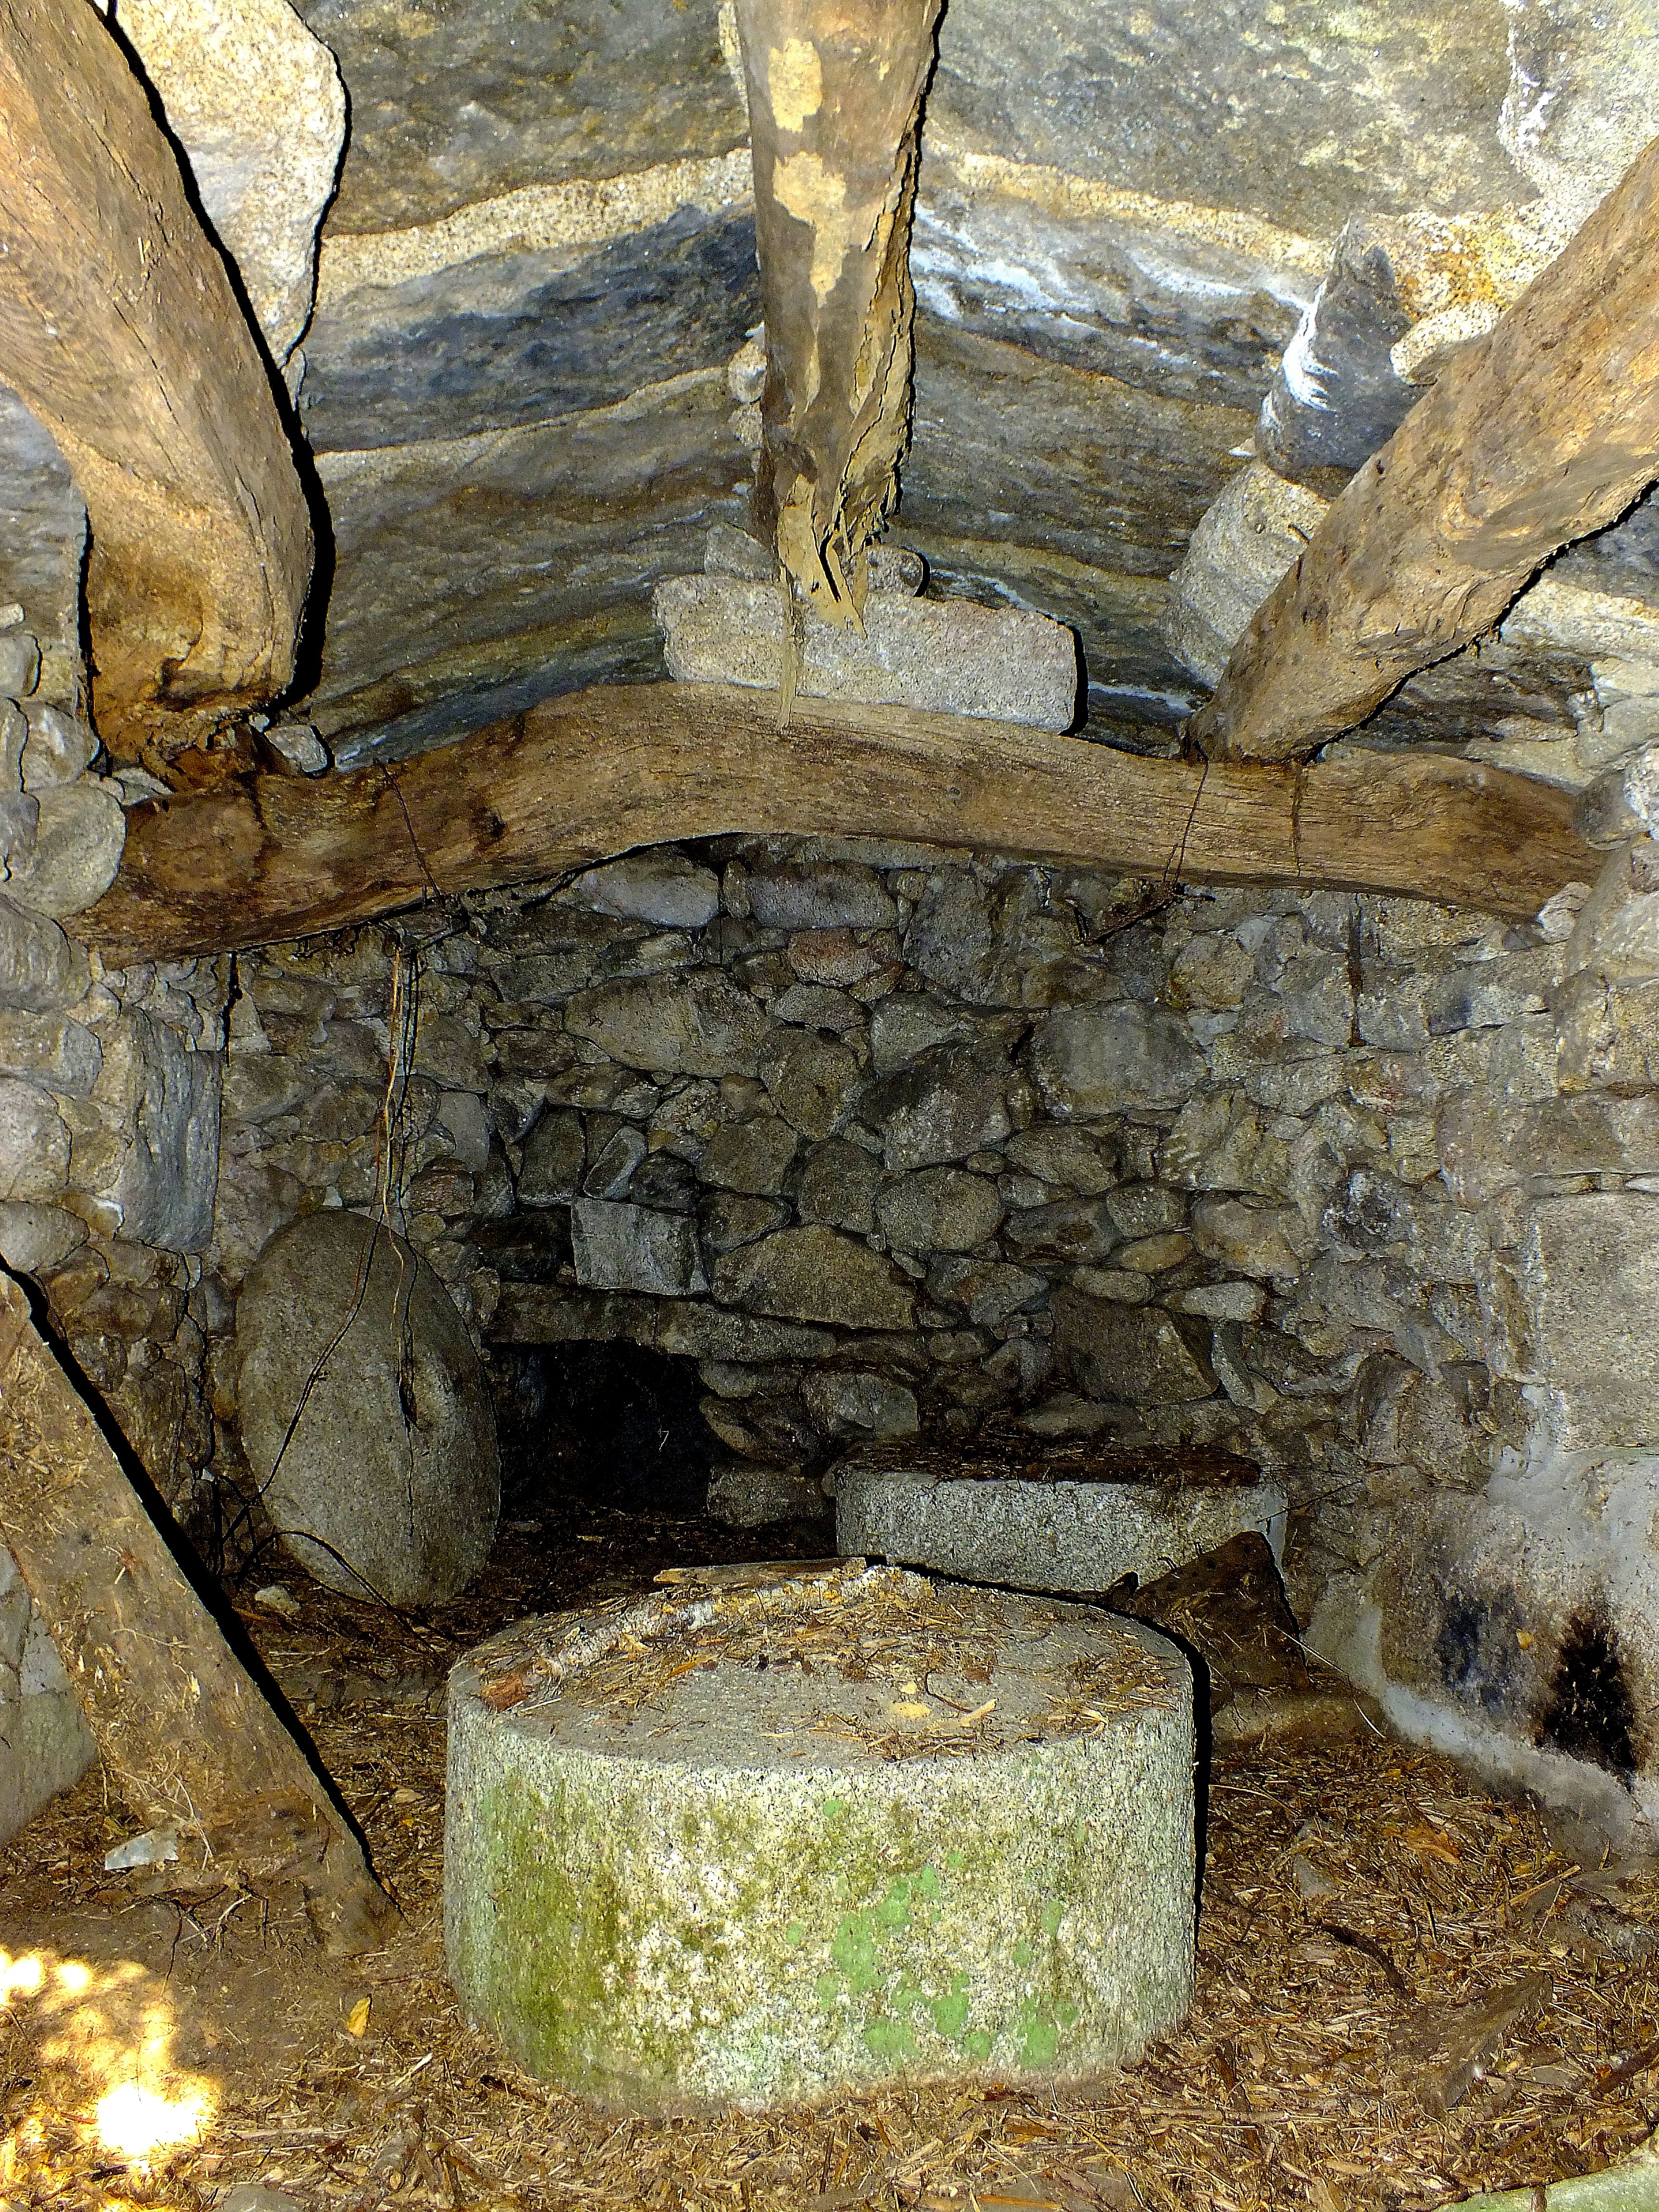
landscape, nature, rock, wood, wall, stone wall, spain, ruins, naturaleza, galicia, pontevedra, paisajes, espana, ggl1, gaby1, pontecaldelas, finepixhs20, sendeirodasalmi aedofoxodolobo, mui o, ancient history, arquitecturatradicionalgalega